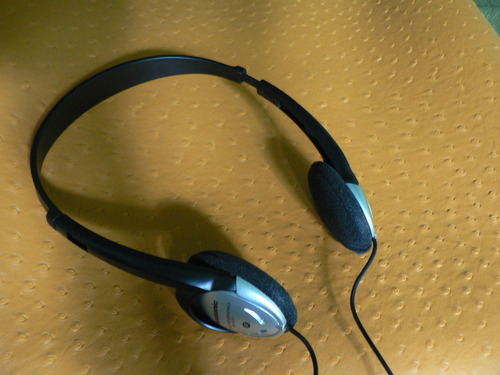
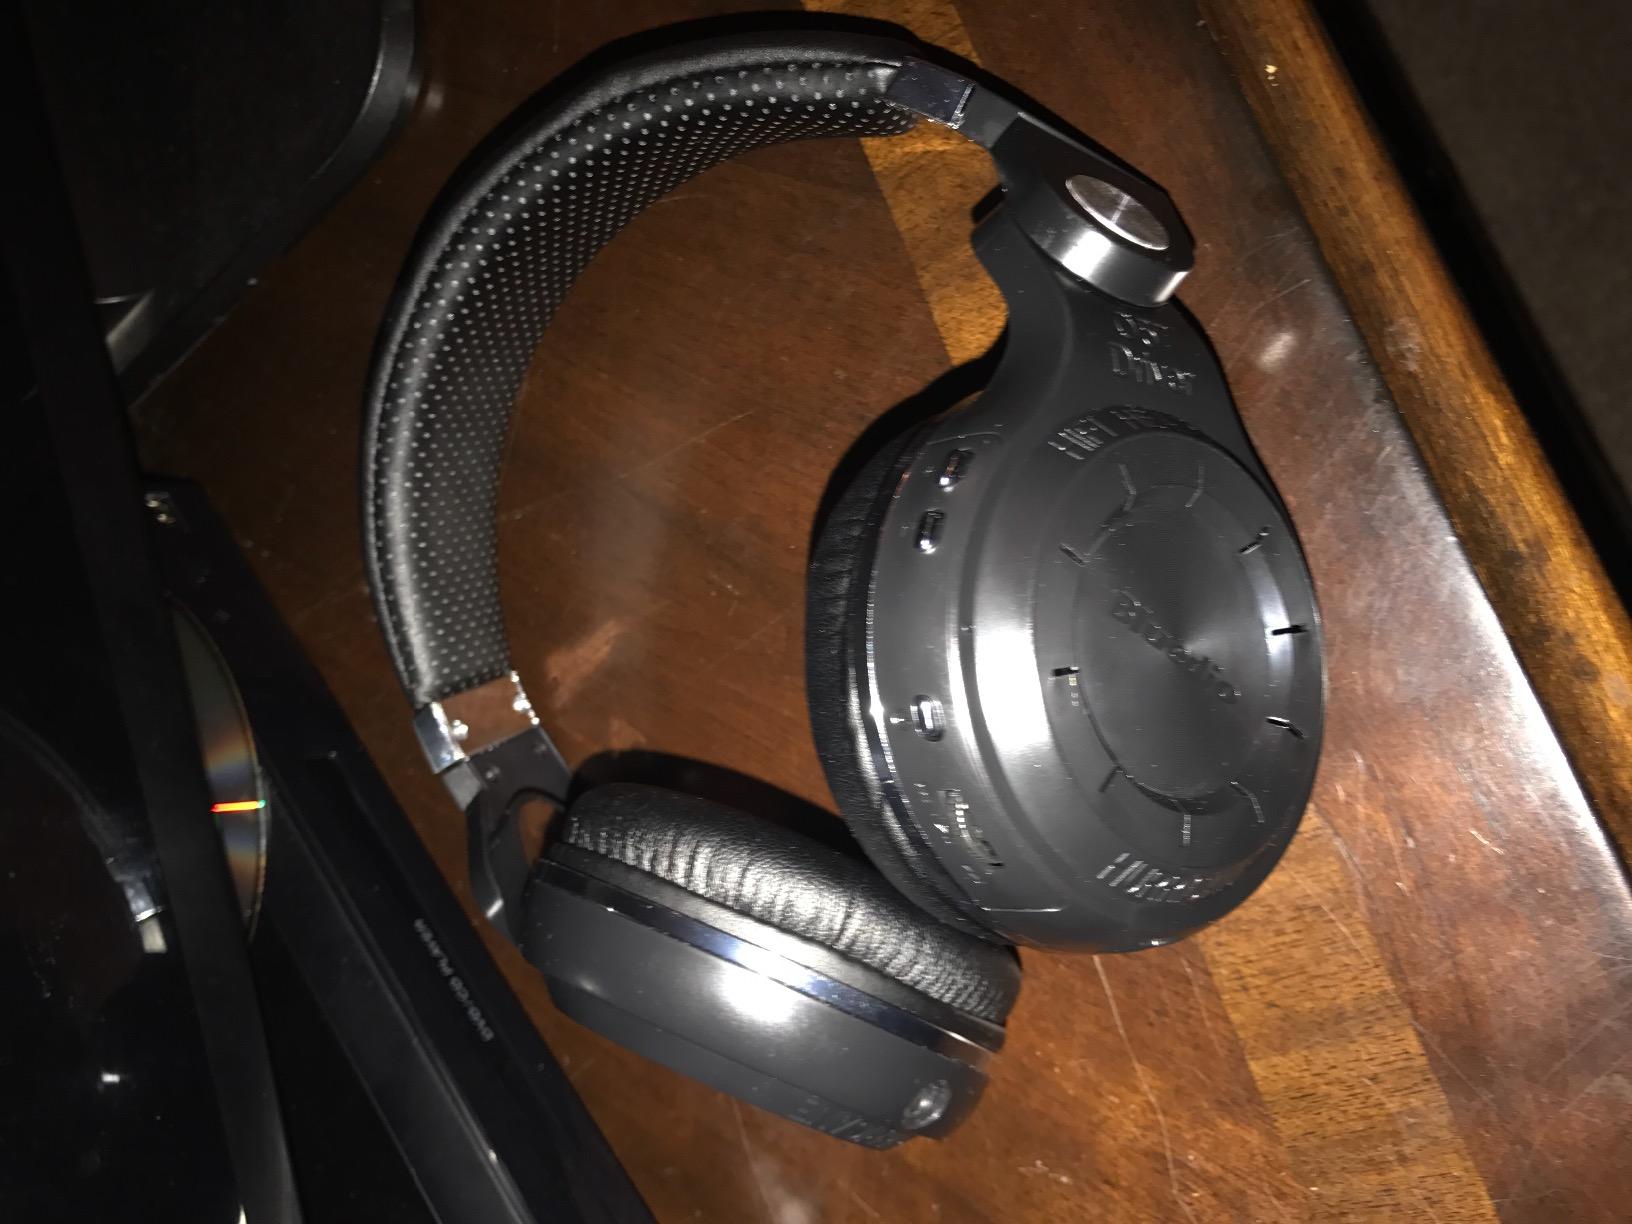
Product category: headphones
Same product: no